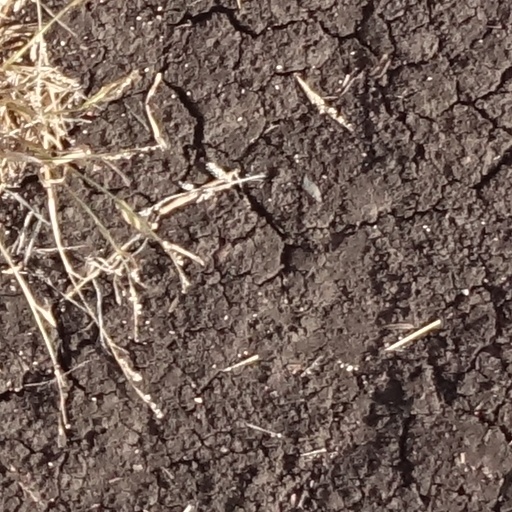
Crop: sorghum